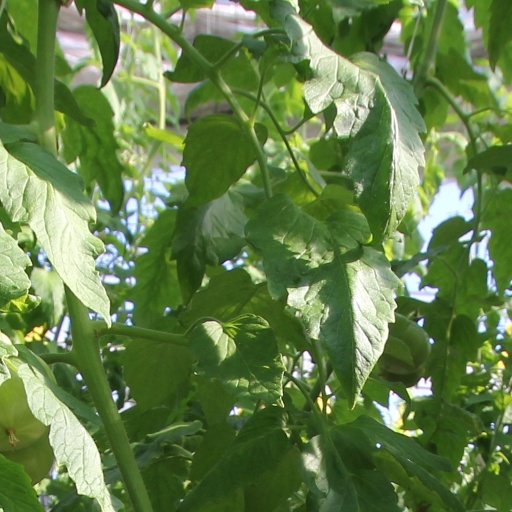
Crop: tomato